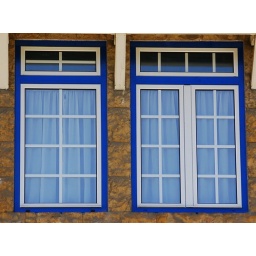
Another window in blue